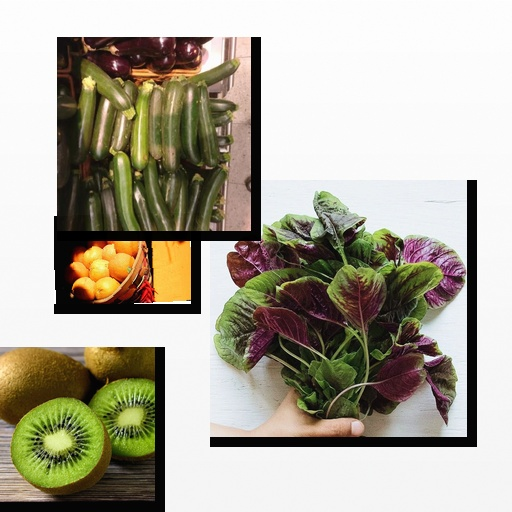
Food items: kiwi, orange, amaranth, zucchini